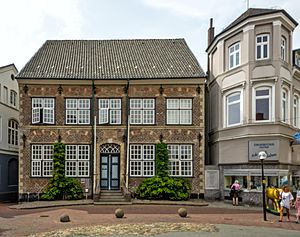
Galbjerg (Slesvig)
Galbjerg 3
Galbjerg er navnet på en gade og en bakke i byen Slesvig, der forbinder den indre by med Sankt Jørgen. Galbjerg danner sammen med Hestebjerg et fælles højdedrag, der falder mod syd mod Slifjorden. På Galbjerg fandtes tidligere et rettersted med en galge. Stednavnet kan forklares som en forvanskning af Galgebjerg. En anden forklaring bygger på oldnordisk giald ≈ offer. Måske har Galbjerget været en hellig offerplads. Tilsvarende betydninger kendes f.eks. fra stednavnet Gallehus.